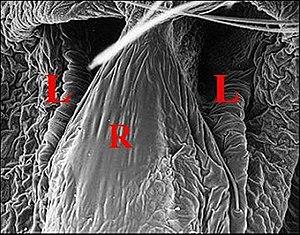
Pédicule d' Argyroneta aquatica en vue ventrale au microscope électronique à balayage.
Le pédicule ou pédicelle des araignées est une tige étroite membraneuse et flexible qui connecte leur céphalothorax à leur opisthosome.